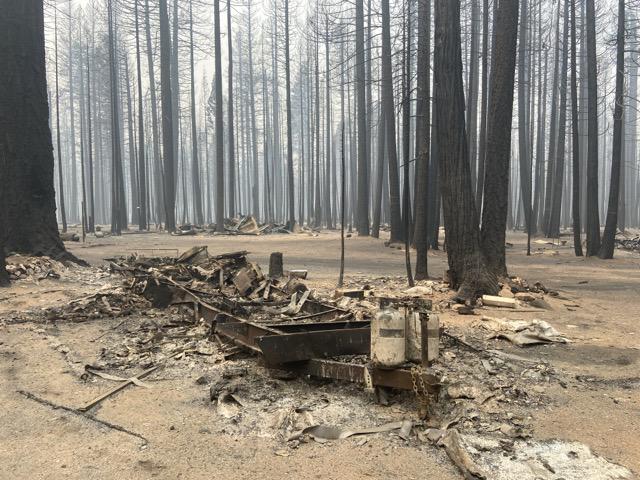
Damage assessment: destroyed